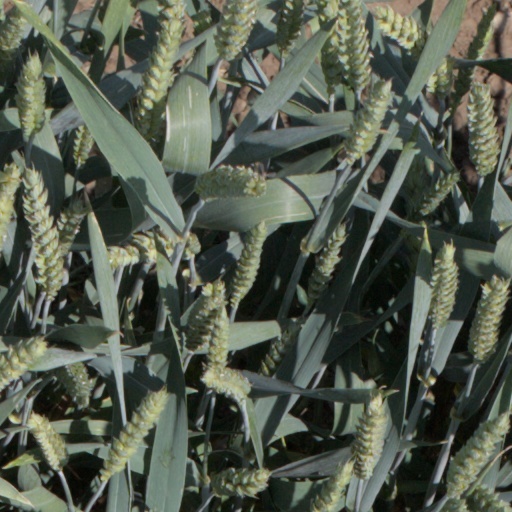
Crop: wheat